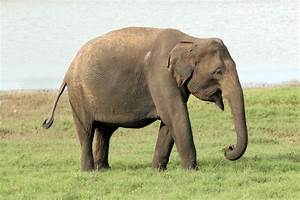
Label: elephant